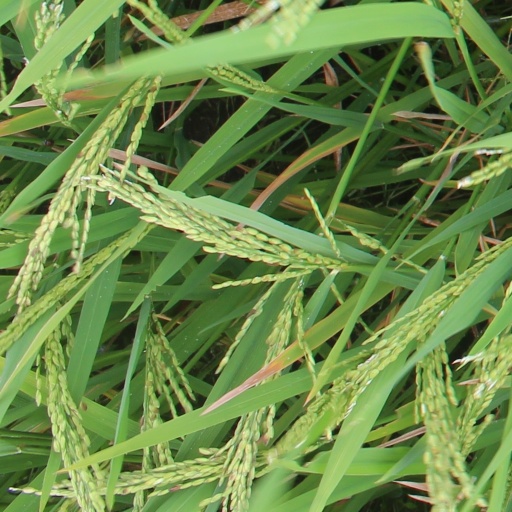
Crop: rice